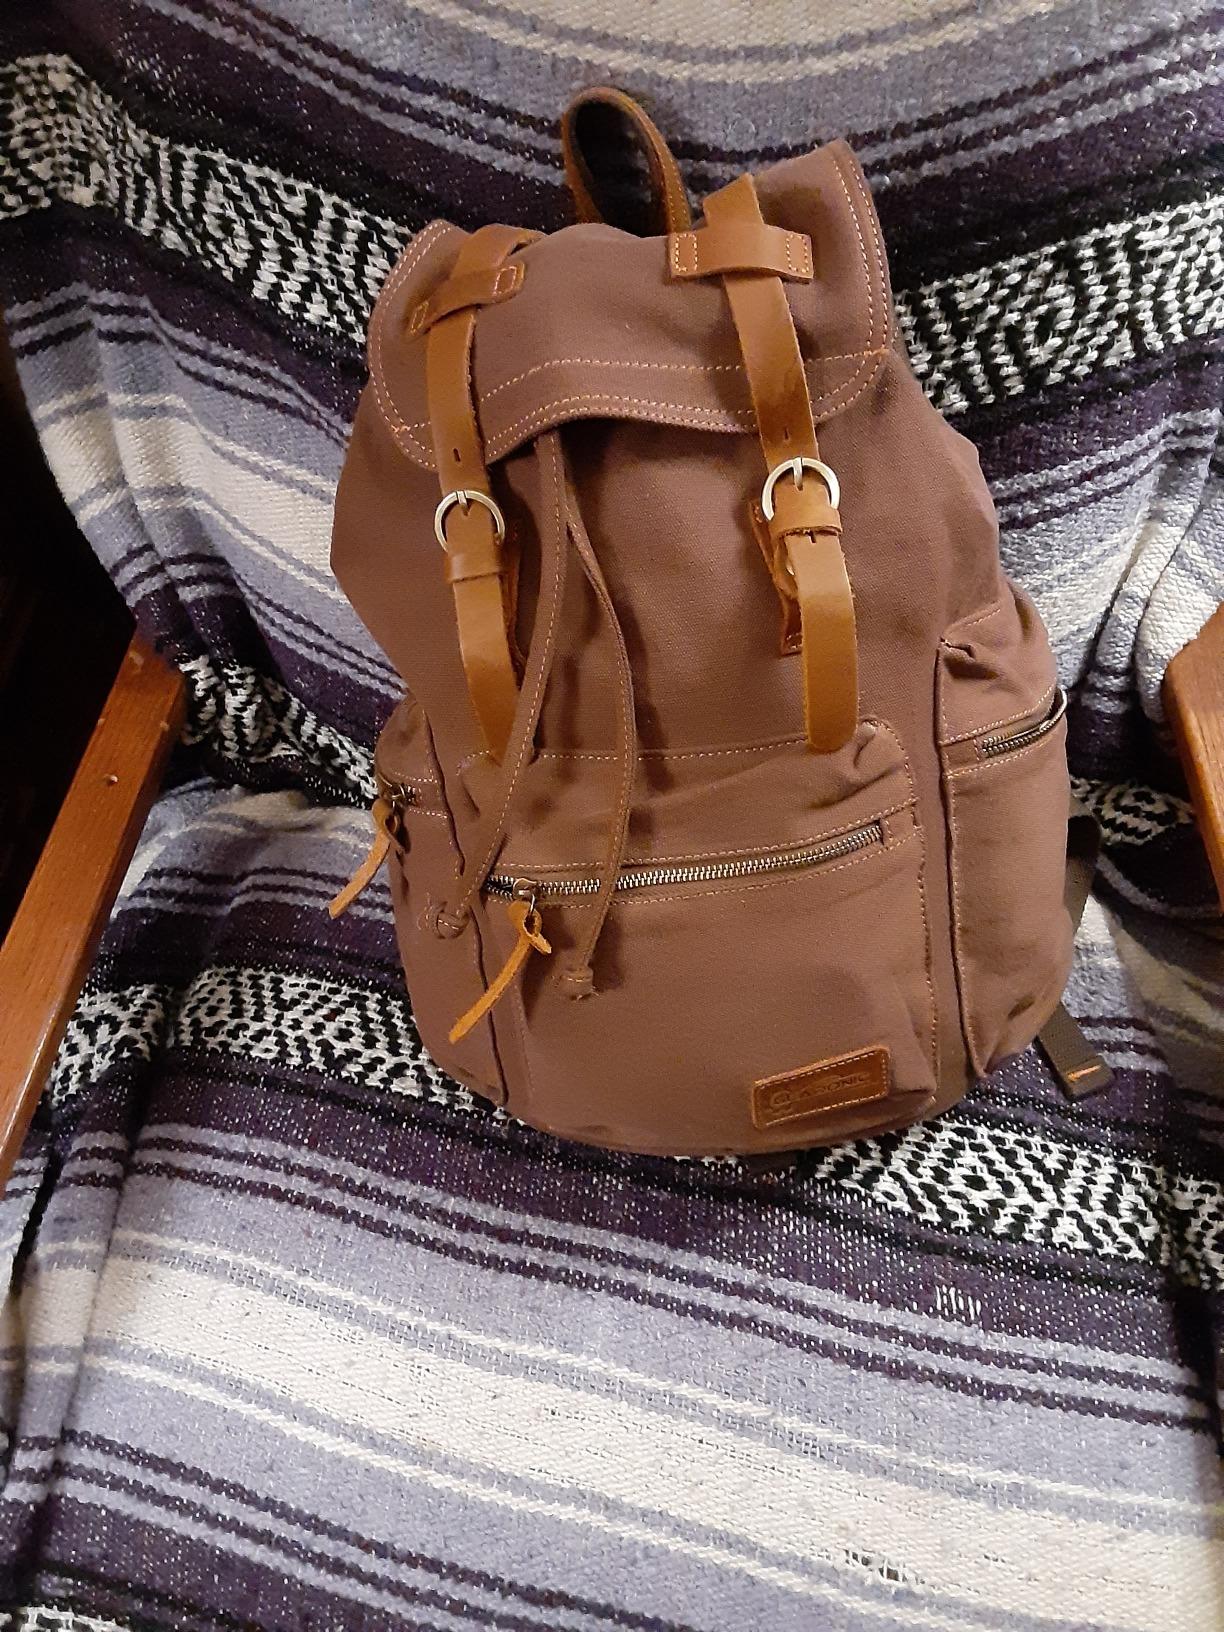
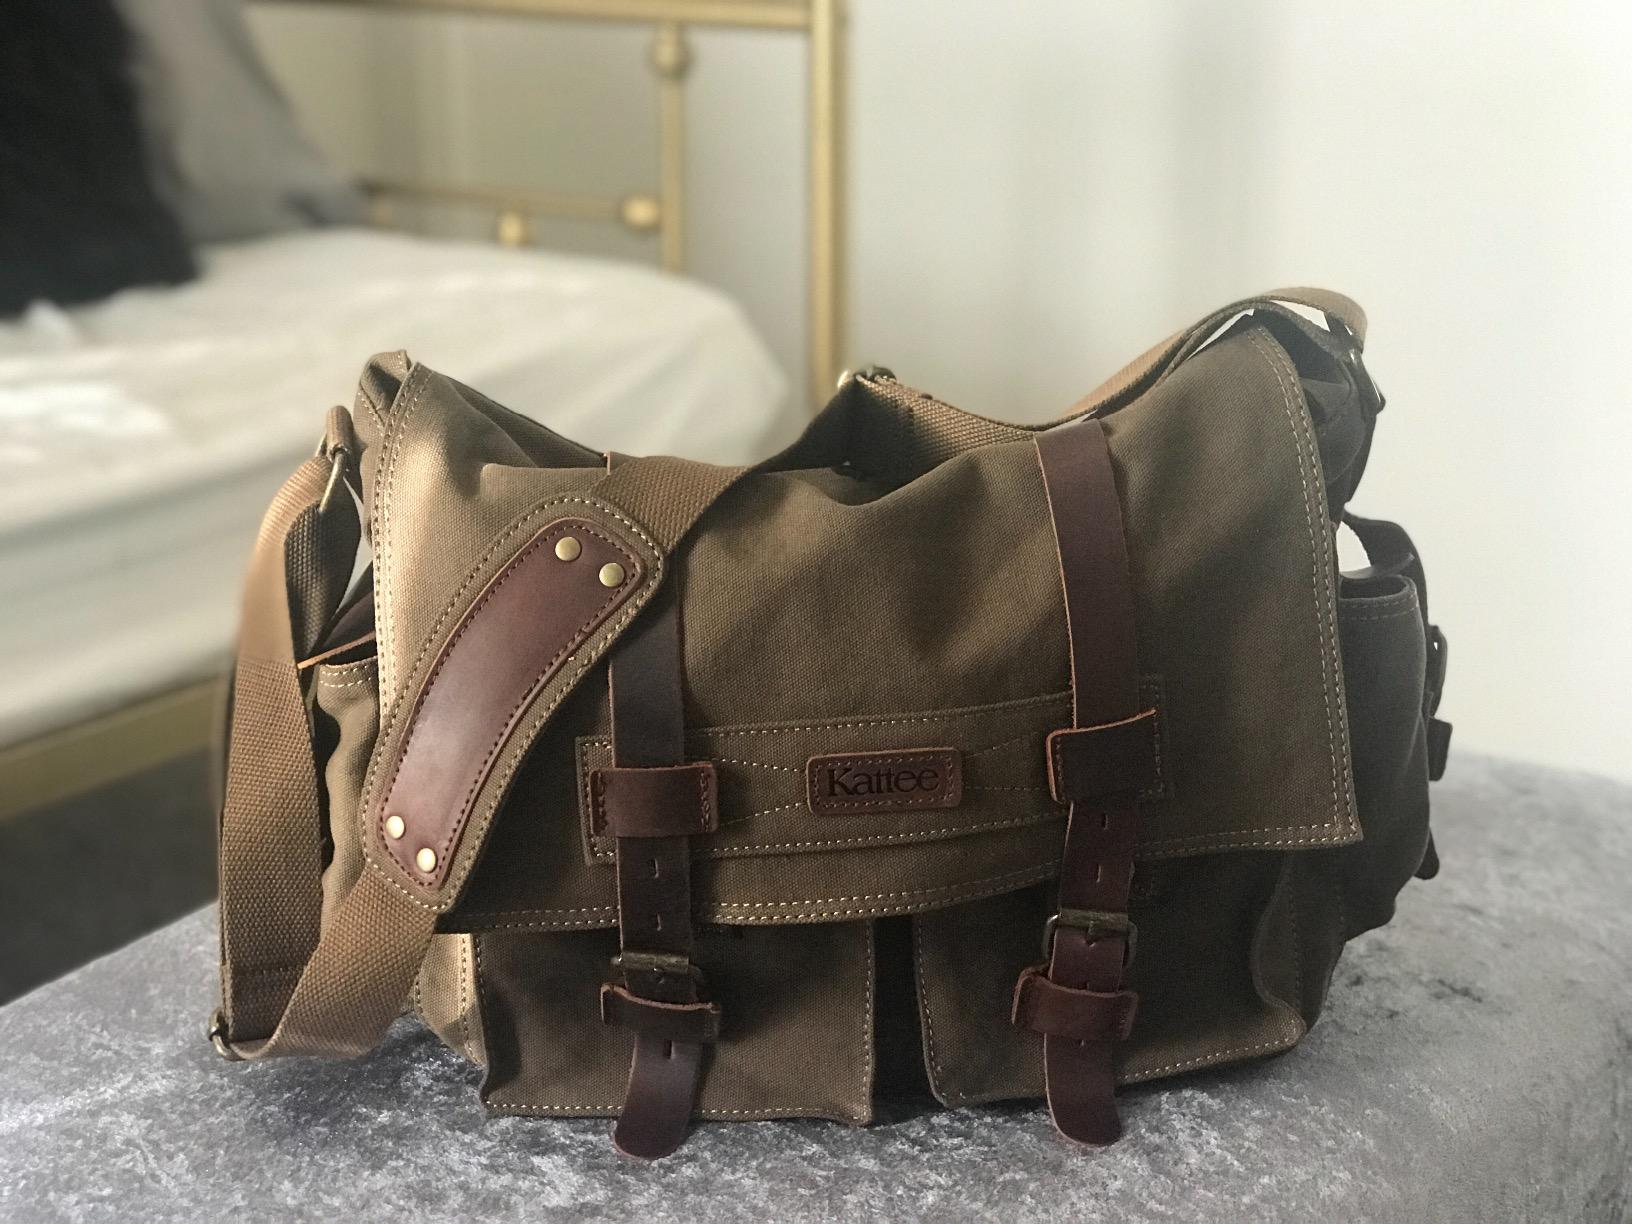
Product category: bag
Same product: no